United Nations Security Council Resolution 1645

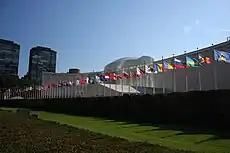
United Nations General Assembly Building

United Nations Security Council Resolution 1645, adopted unanimously on 20 December 2005, acting concurrently with the United Nations General Assembly, the council established the United Nations Peacebuilding Commission to advise on post-conflict situations, in accordance with the declaration of the 2005 World Summit.